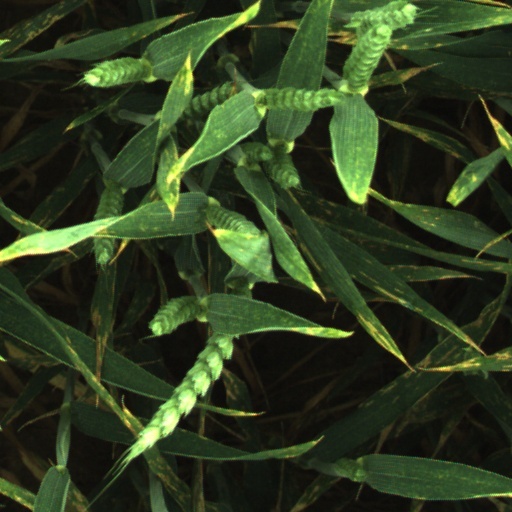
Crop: wheat